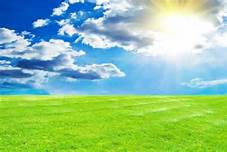
Weather: sun or clear